Little Catwick

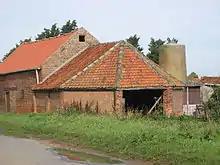
Little Catwick

It forms part of the civil parish of Catwick.